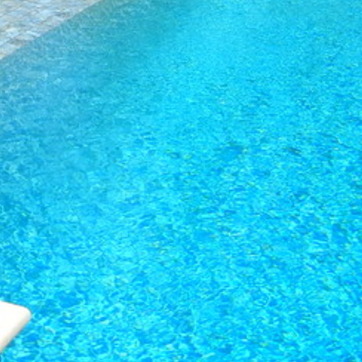
Material: water